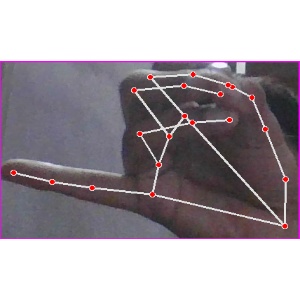
अक्षर: च